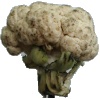
Label: cauliflower